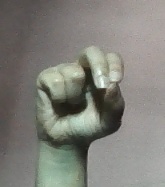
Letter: gaaf